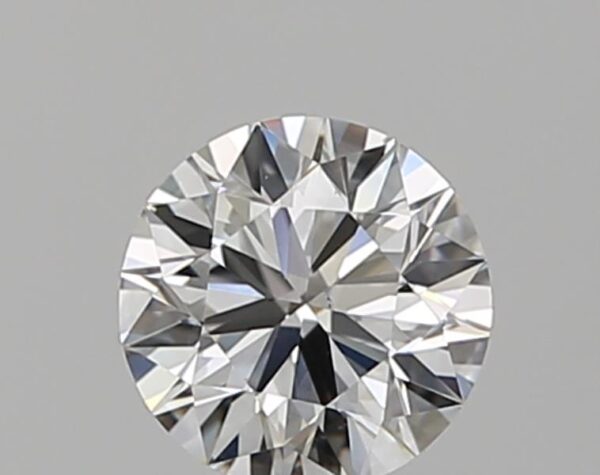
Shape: round
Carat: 0.5
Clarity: VS1
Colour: F
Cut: VG
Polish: EX
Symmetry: VG
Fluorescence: N
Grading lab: GIA
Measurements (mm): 5.01 x 5.04 x 3.15